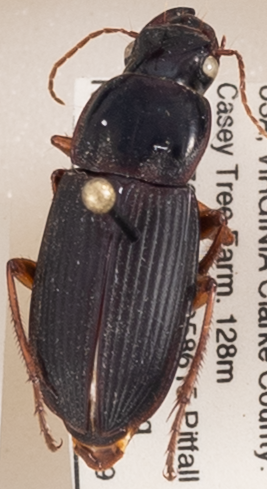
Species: Harpalus protractus
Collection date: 2022-08-09
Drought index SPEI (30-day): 0.362
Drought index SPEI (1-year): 0.472
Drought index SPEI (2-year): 0.364